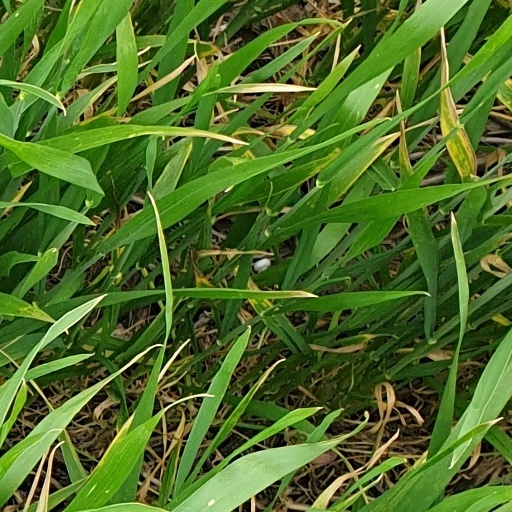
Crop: wheat